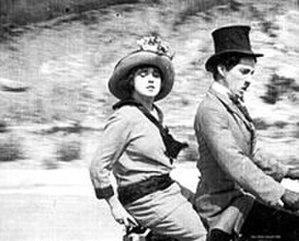
Mabel au volant est une comédie burlesque américaine de Mabel Normand et Mack Sennett avec Charlie Chaplin sortie le 18 avril 1914.